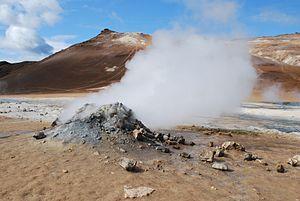
Une fumerolle dans la zone géothermique de Námafjall près du lac Mývatn, en Islande. Camera location65°